Pierre Rolland (musician)

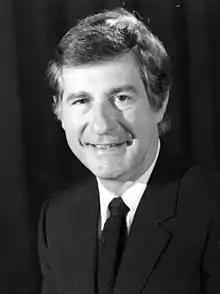
Rolland in 1984

Pierre Rolland C.M. (13 October 1931 - 29 November 2011) was a Canadian oboist, english horn player, radio broadcaster, music critic, music educator, and arts administrator. He is the father of cellist Sophie Rolland and violinist Brigitte Rolland.